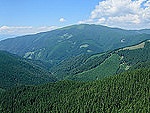
Label: mountain